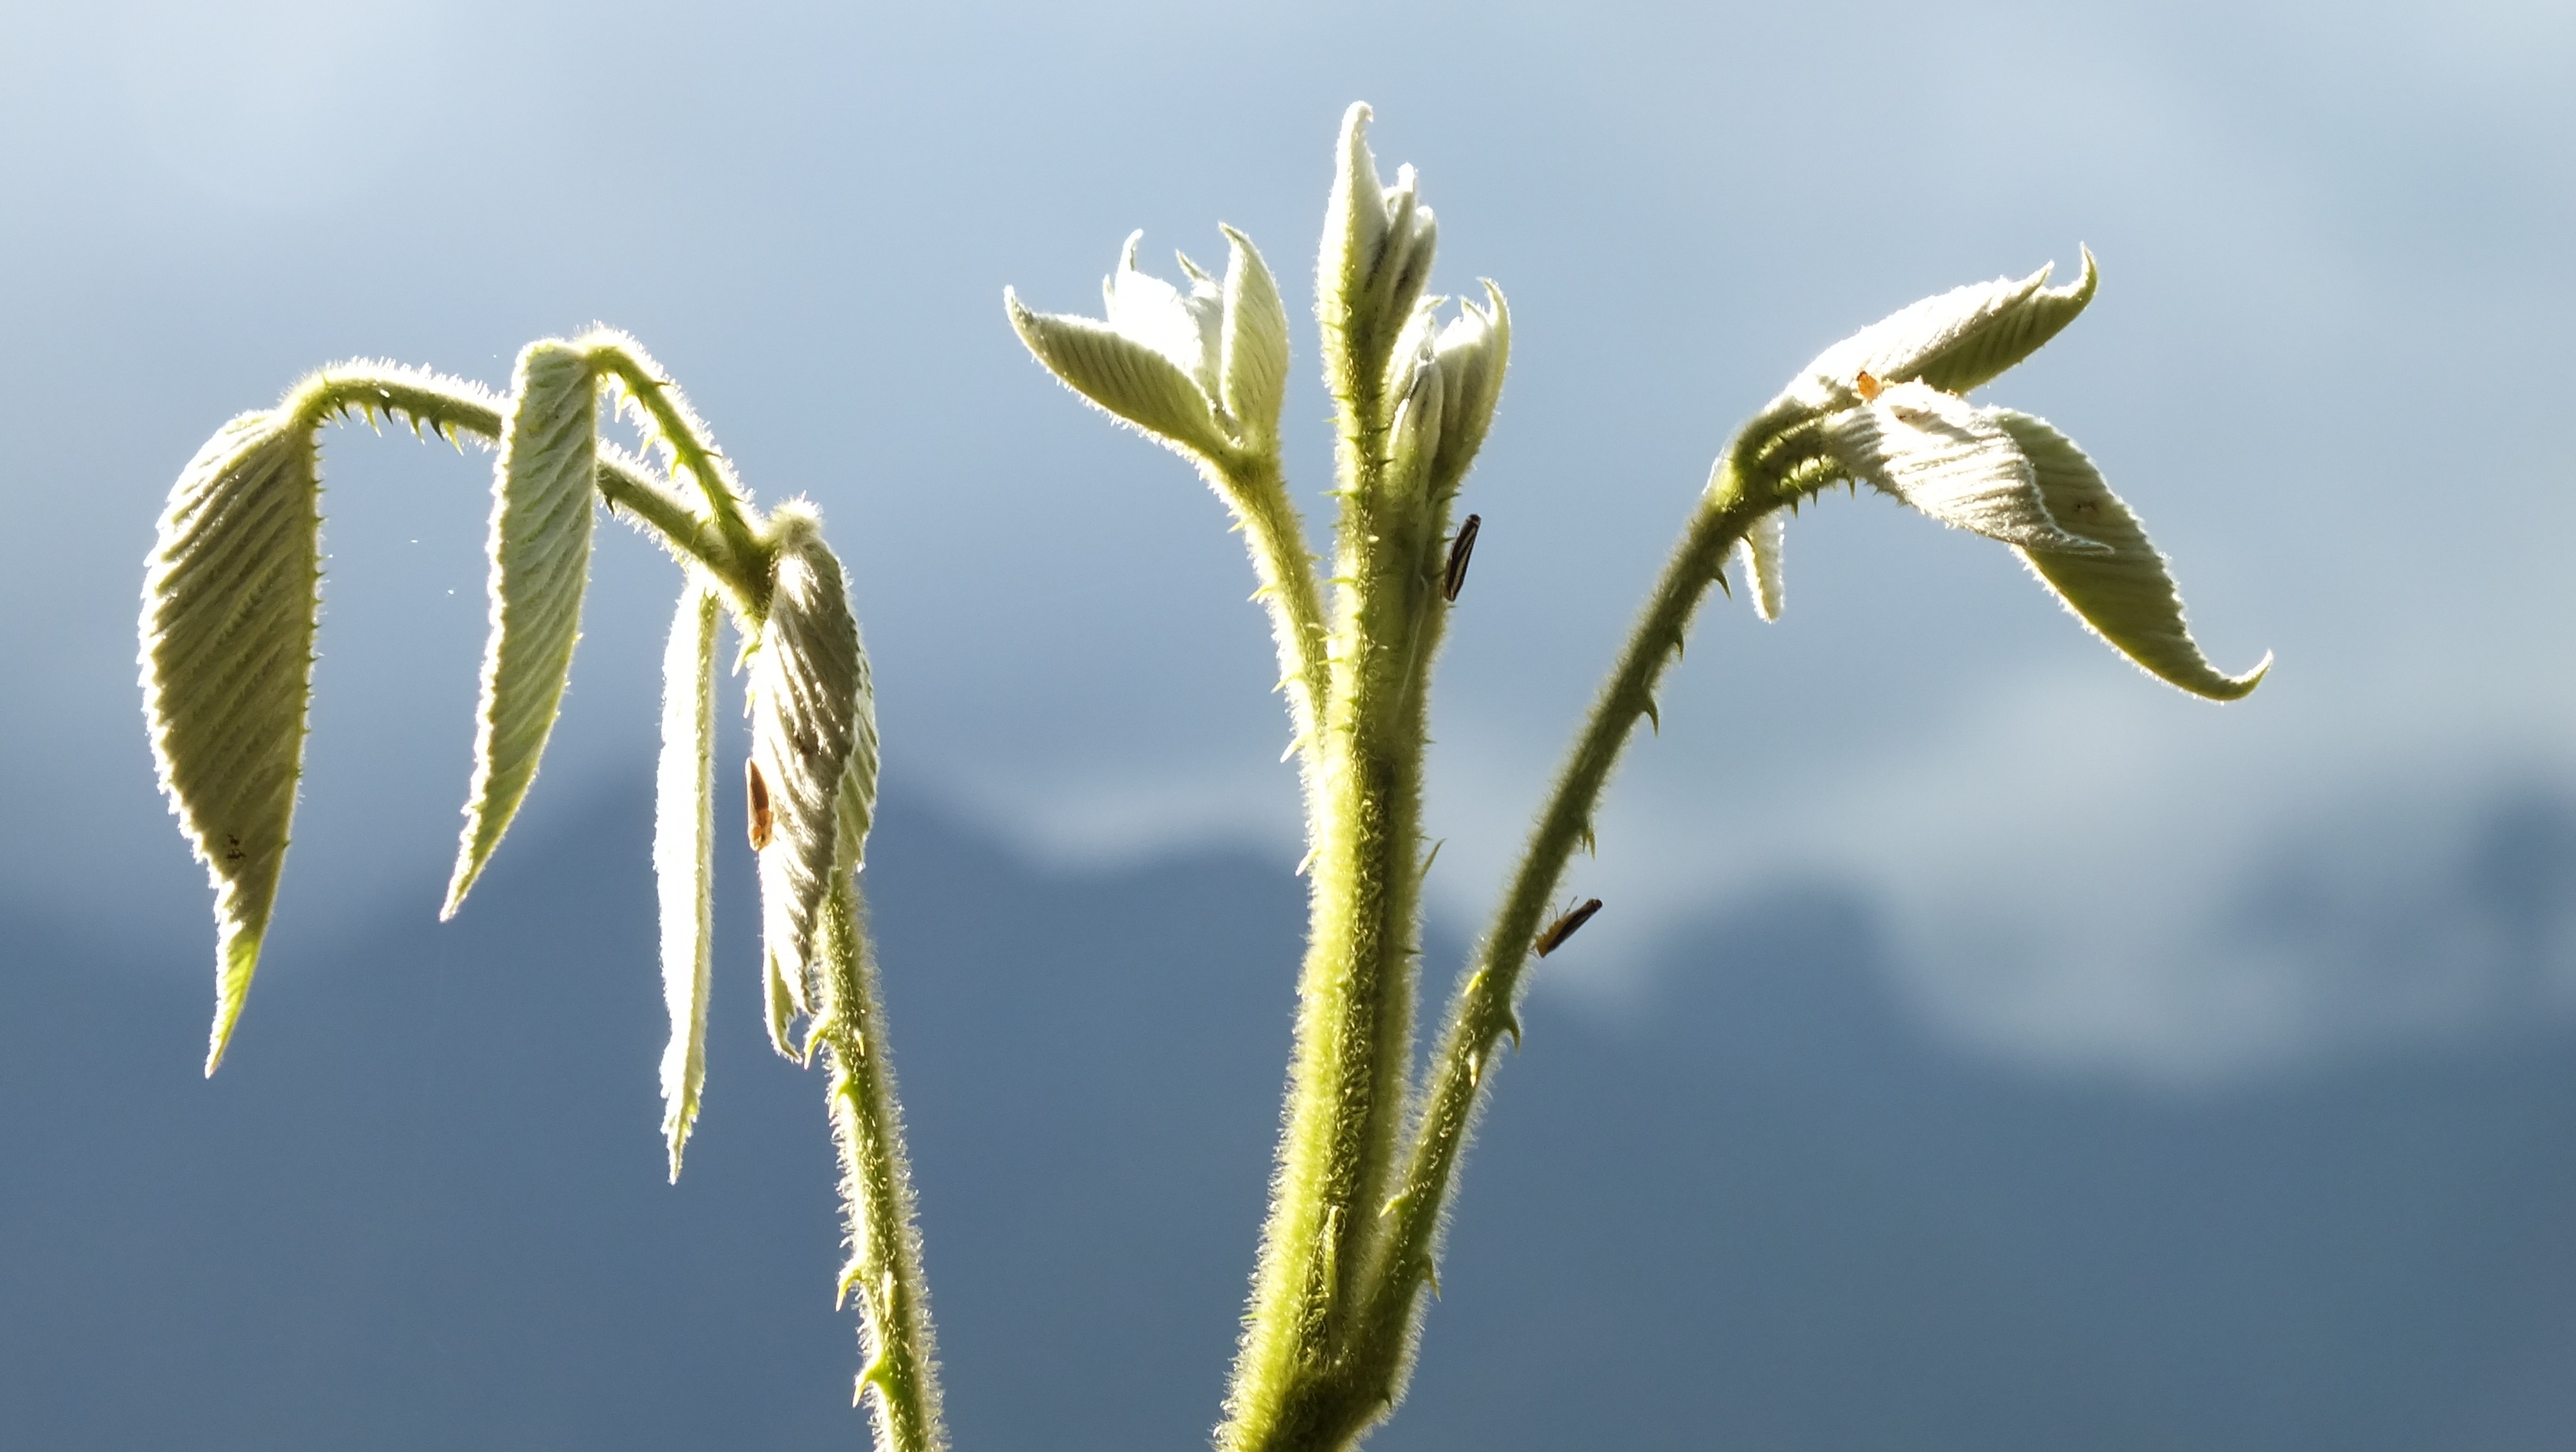
tree, nature, grass, branch, plant, sky, sunlight, leaf, flower, frost, spring, green, macro, botany, garden, flora, twig, close up, colors, petals, insects, beauty, macro photography, foreground, flowering plant, green flowers, grass family, plant stem, woody plant, land plant